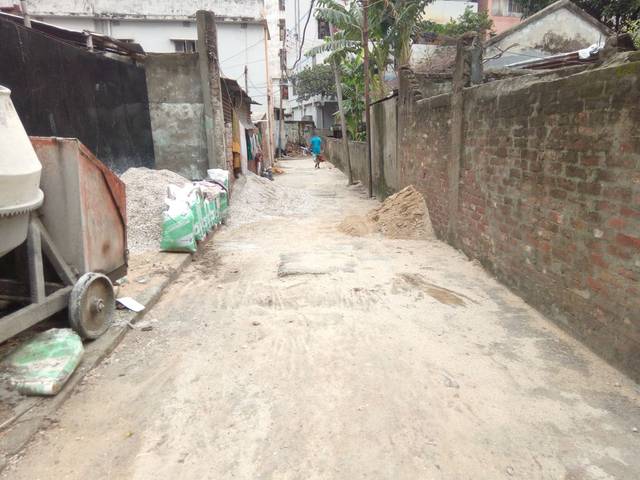
Region: Bangladesh
Coordinates: 23.746, 90.367